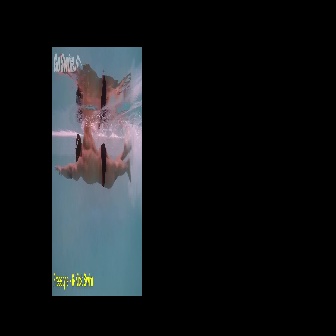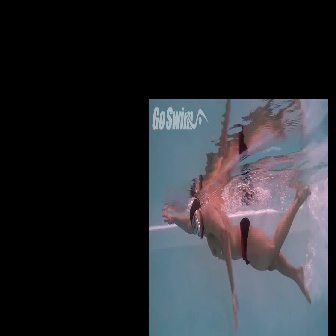
  Please identify the target specified by the bounding box [55,112,131,189] in the first image and locate it in the second image. Return the coordinates in [x_min,y_min,x_max,y_max] format.
Answer: [161,180,311,330]